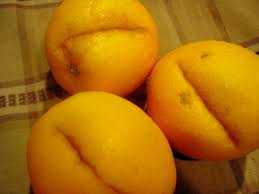
Label: trash